The Border Patrolman

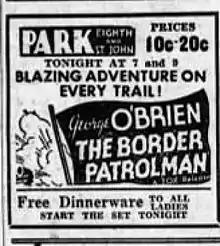
Newspaper advertisement

The Border Patrolman is a 1936 American Western film directed by David Howard and starring George O'Brien.